Arthur E. Drumm

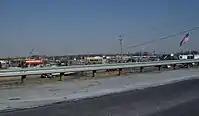
Drumm sold land to the developers of the original Wal-Mart shopping center in Marysville, pictured here in the distance from Rt. 33

At the time of his passing in 2014, Drumm's real estate portfolio was valued at $1.1 million. Through the years he owned 15785 U.S. 36, which was sold to form the original Marysville Wal-Mart shopping center, 337 Main St. in Russells Point, home to his Indian Lake Publishing company, a venture with his wife and daughter which published the Indian Lake Beacon, and written by her and his son-in-law Mark Beightler, as well 20078 St. Rt. 4, which is presently home to Mai Manufacturing.